Johannes Palmberg

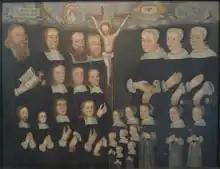
Family portrait in Tuna church, Sweden, showing Palmberg's siblings, mother and father

He studied medicine at The Royal Academy in Åbo between 1663 and 1668 under professor Daniel Achrelius (1644–1692) while working as de facto town doctor in the municipality.